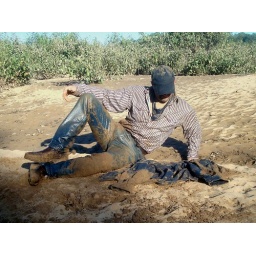
22 LS Relaxing wet pleasures still shoot'n loads in my gear on sand beach